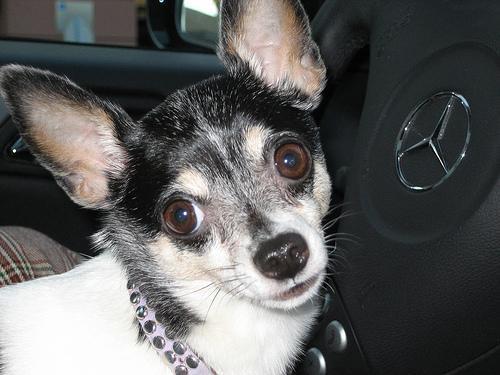
toy_terrier